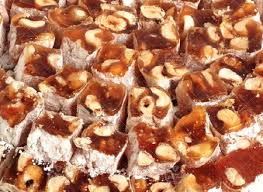
Yemek: lokum